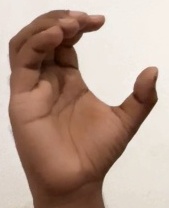
ASL sign: C